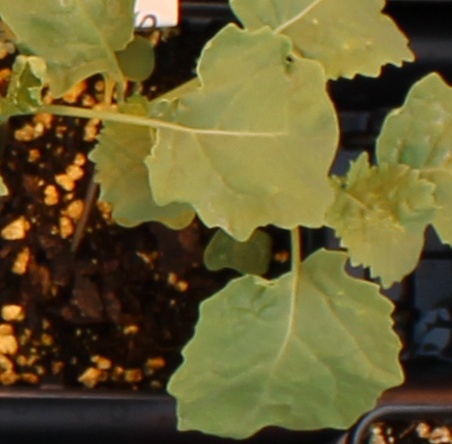
Label: Canola